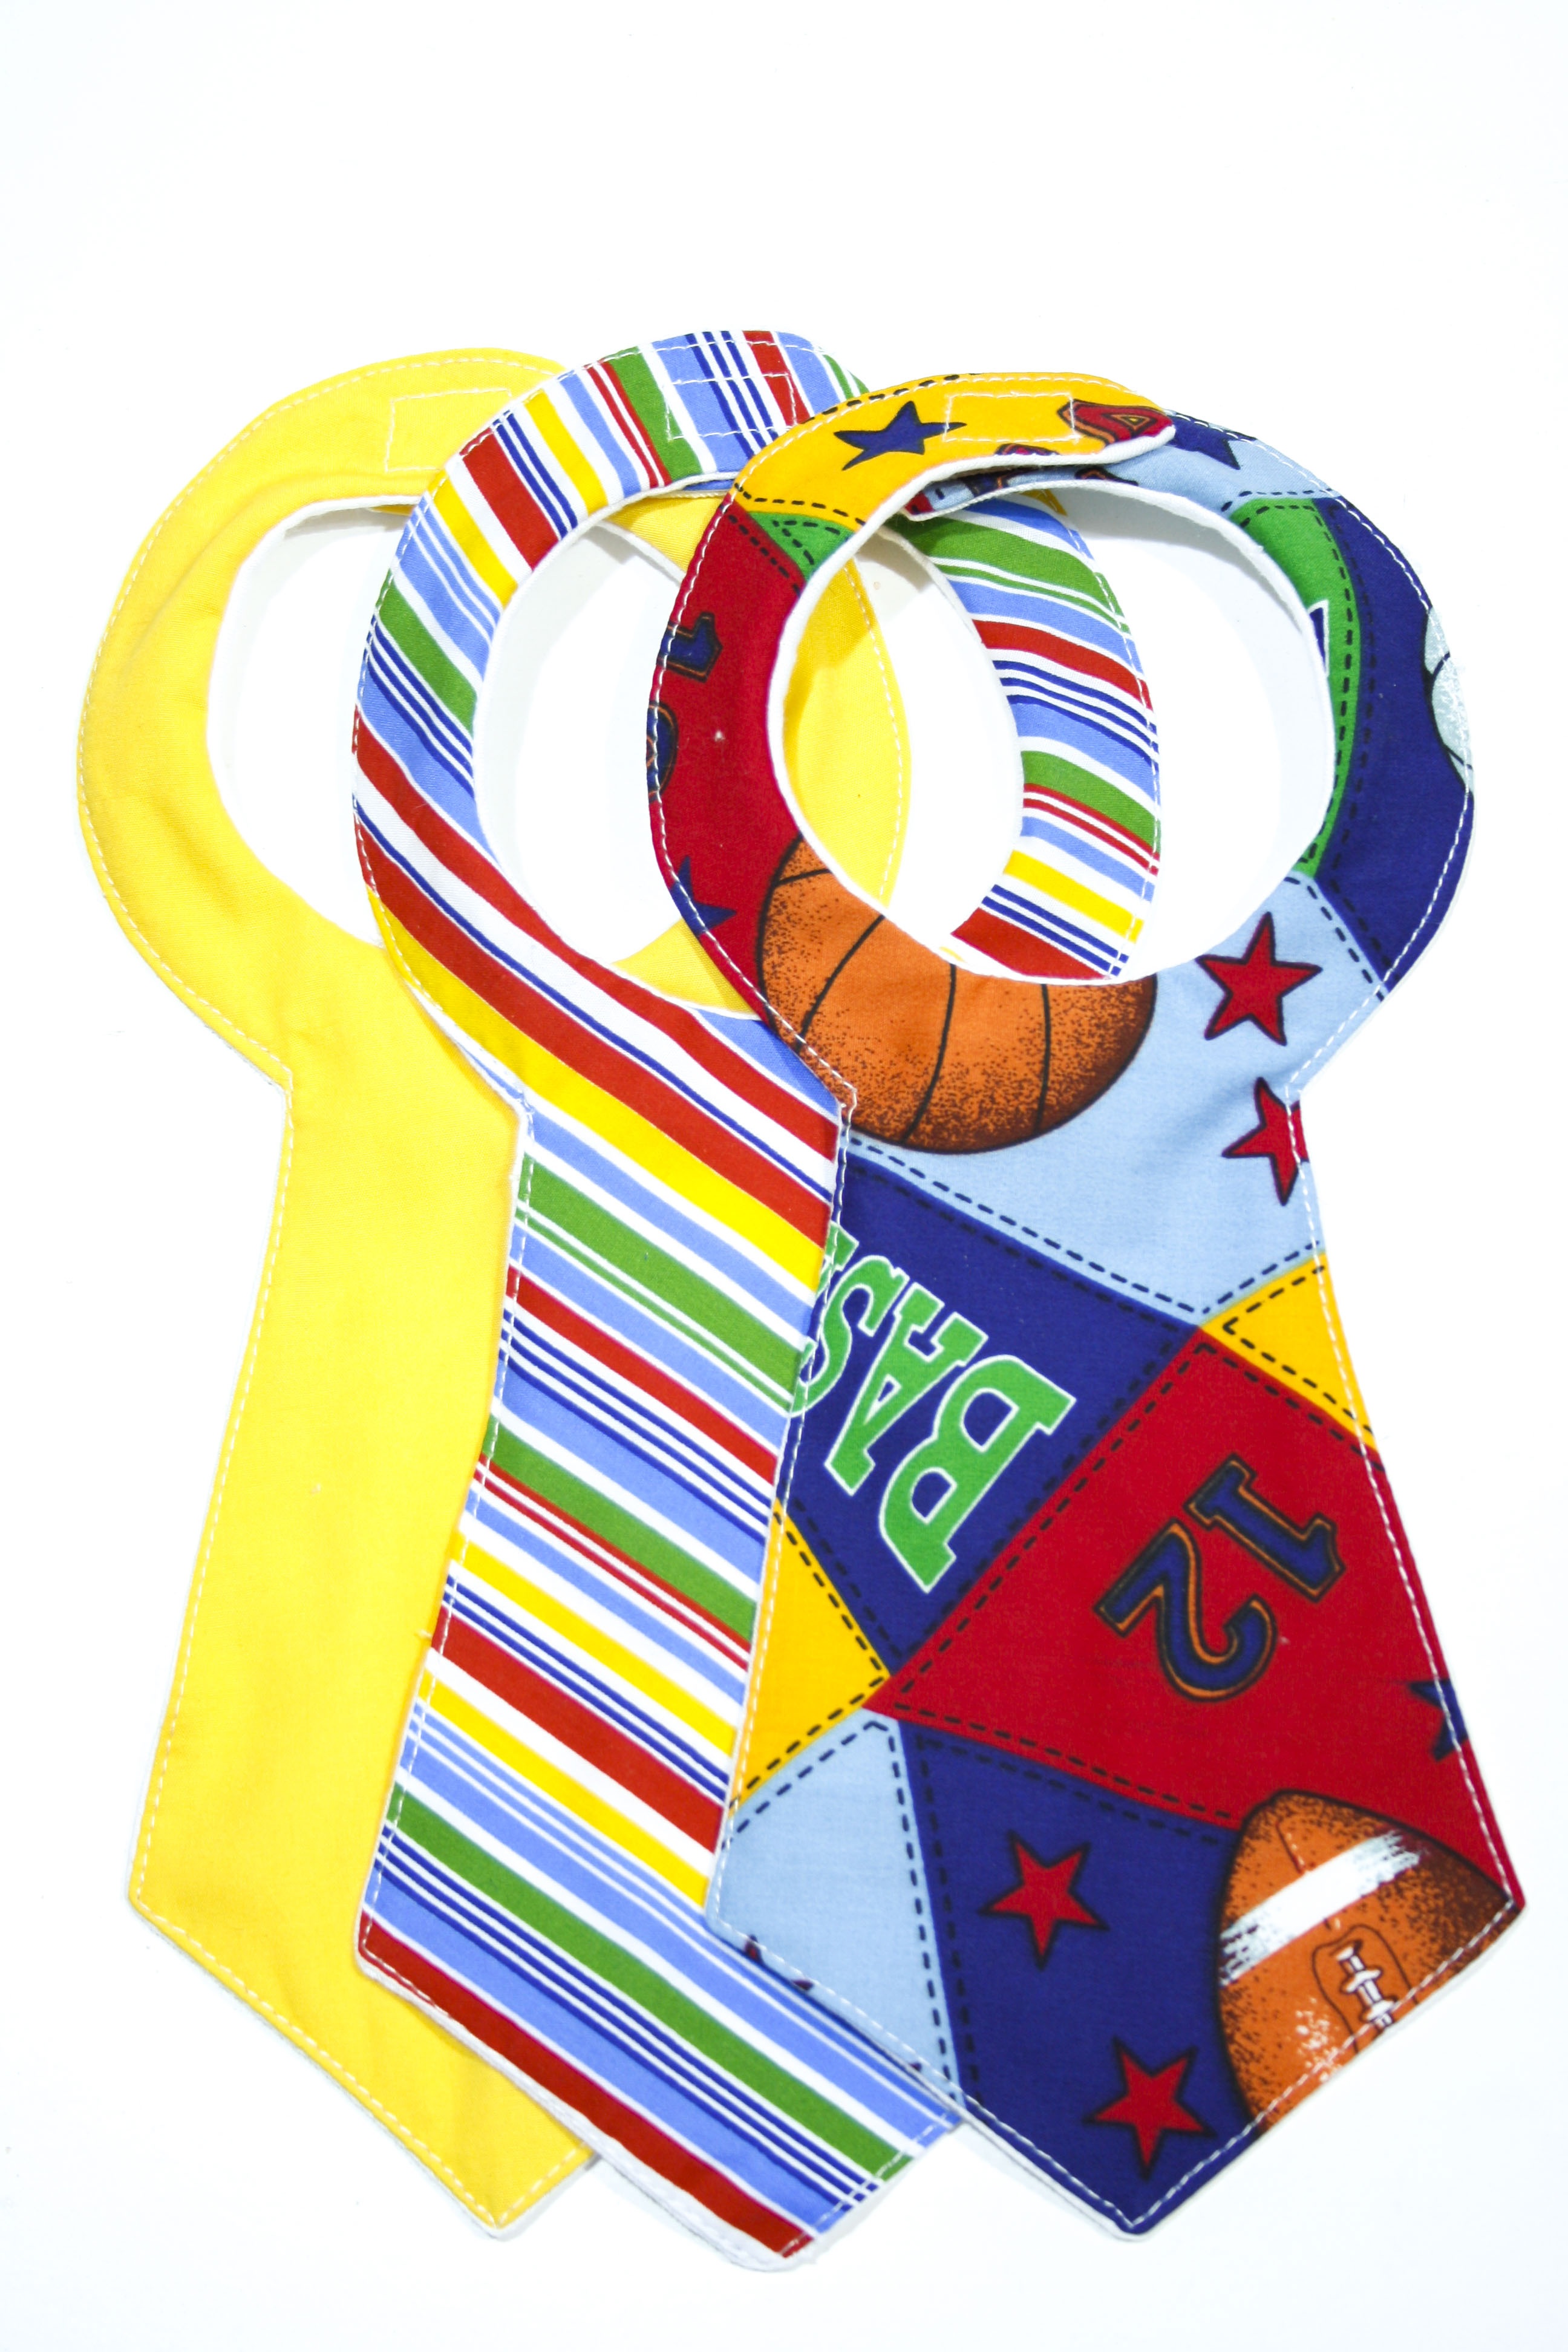
clothing, toy, product, cap, accessory, bebe, bib, fashion accessory, bandanas